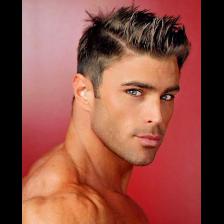
Label: Human